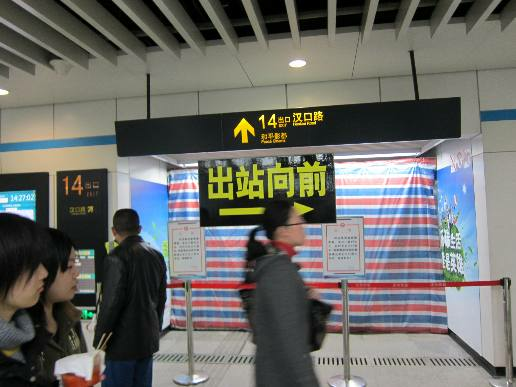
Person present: Yes